Sligachan

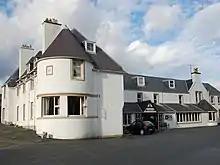
Sligachan Hotel

Sligachan is situated at the junction of the roads from Portree, Dunvegan, and Broadford. The hotel was built at this road junction around 1830. Many early climbers chose this as a spot to start ascents of the Cuillin. Today there is also a campsite and bunkhouse adjacent to the hotel. There is also a small microbrewery which is operated in the same building as the hotel.